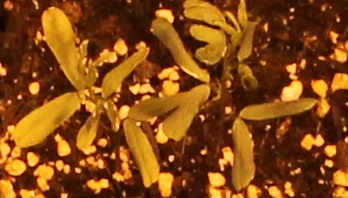
Label: Lentil